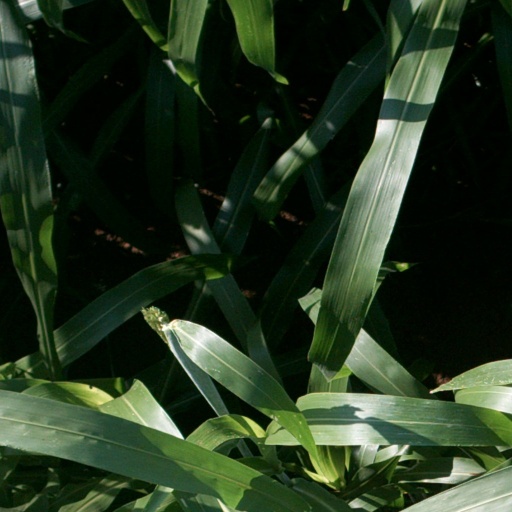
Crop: sorghum